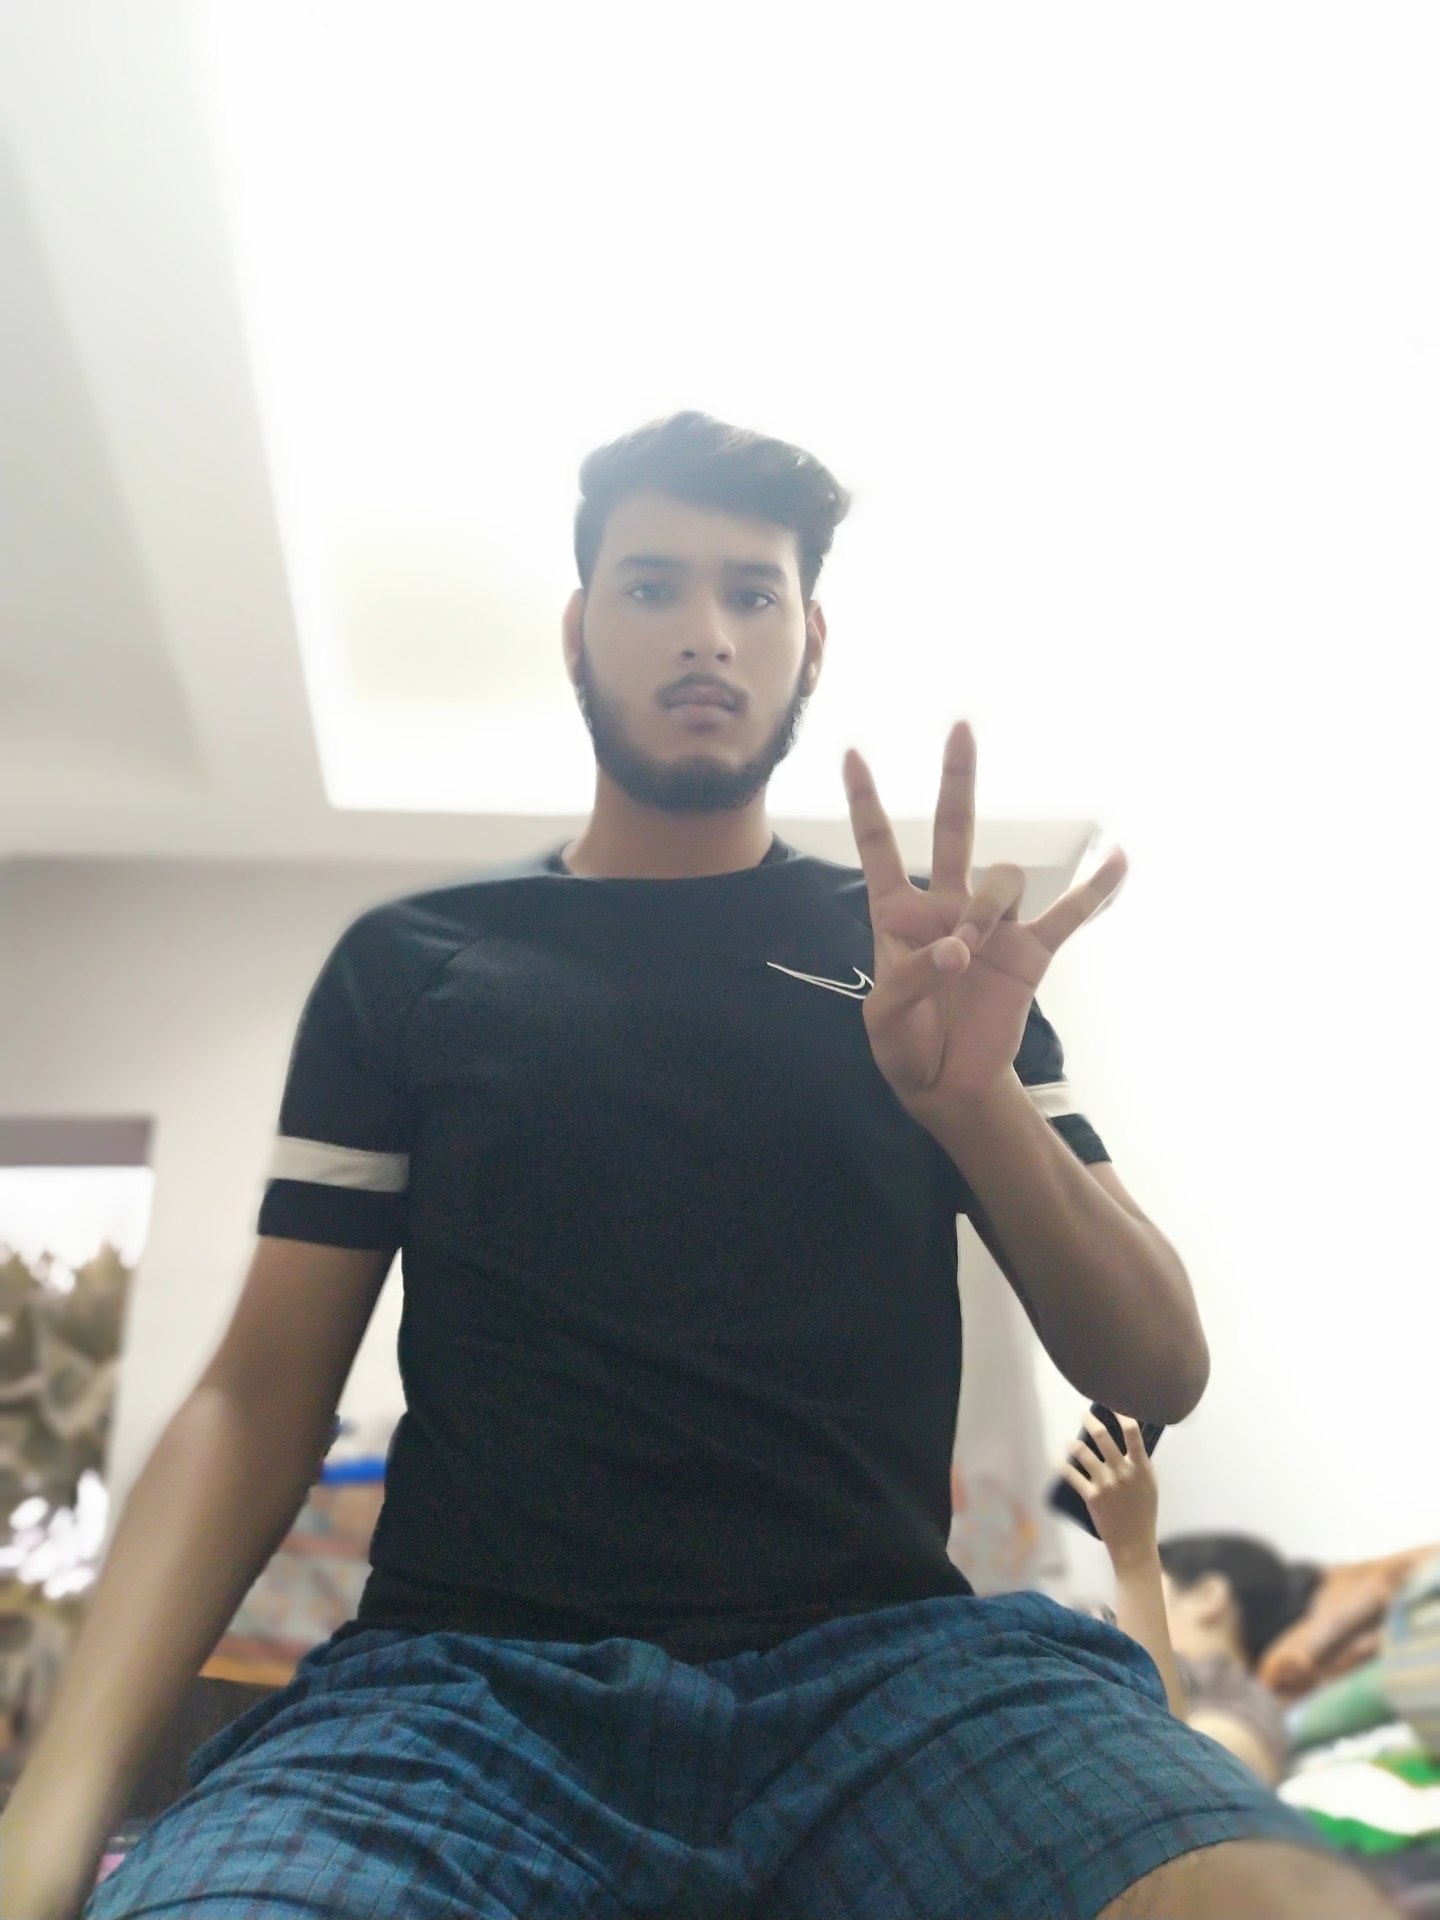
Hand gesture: three3